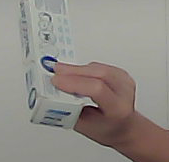
Product: sensodyne_toothpaste